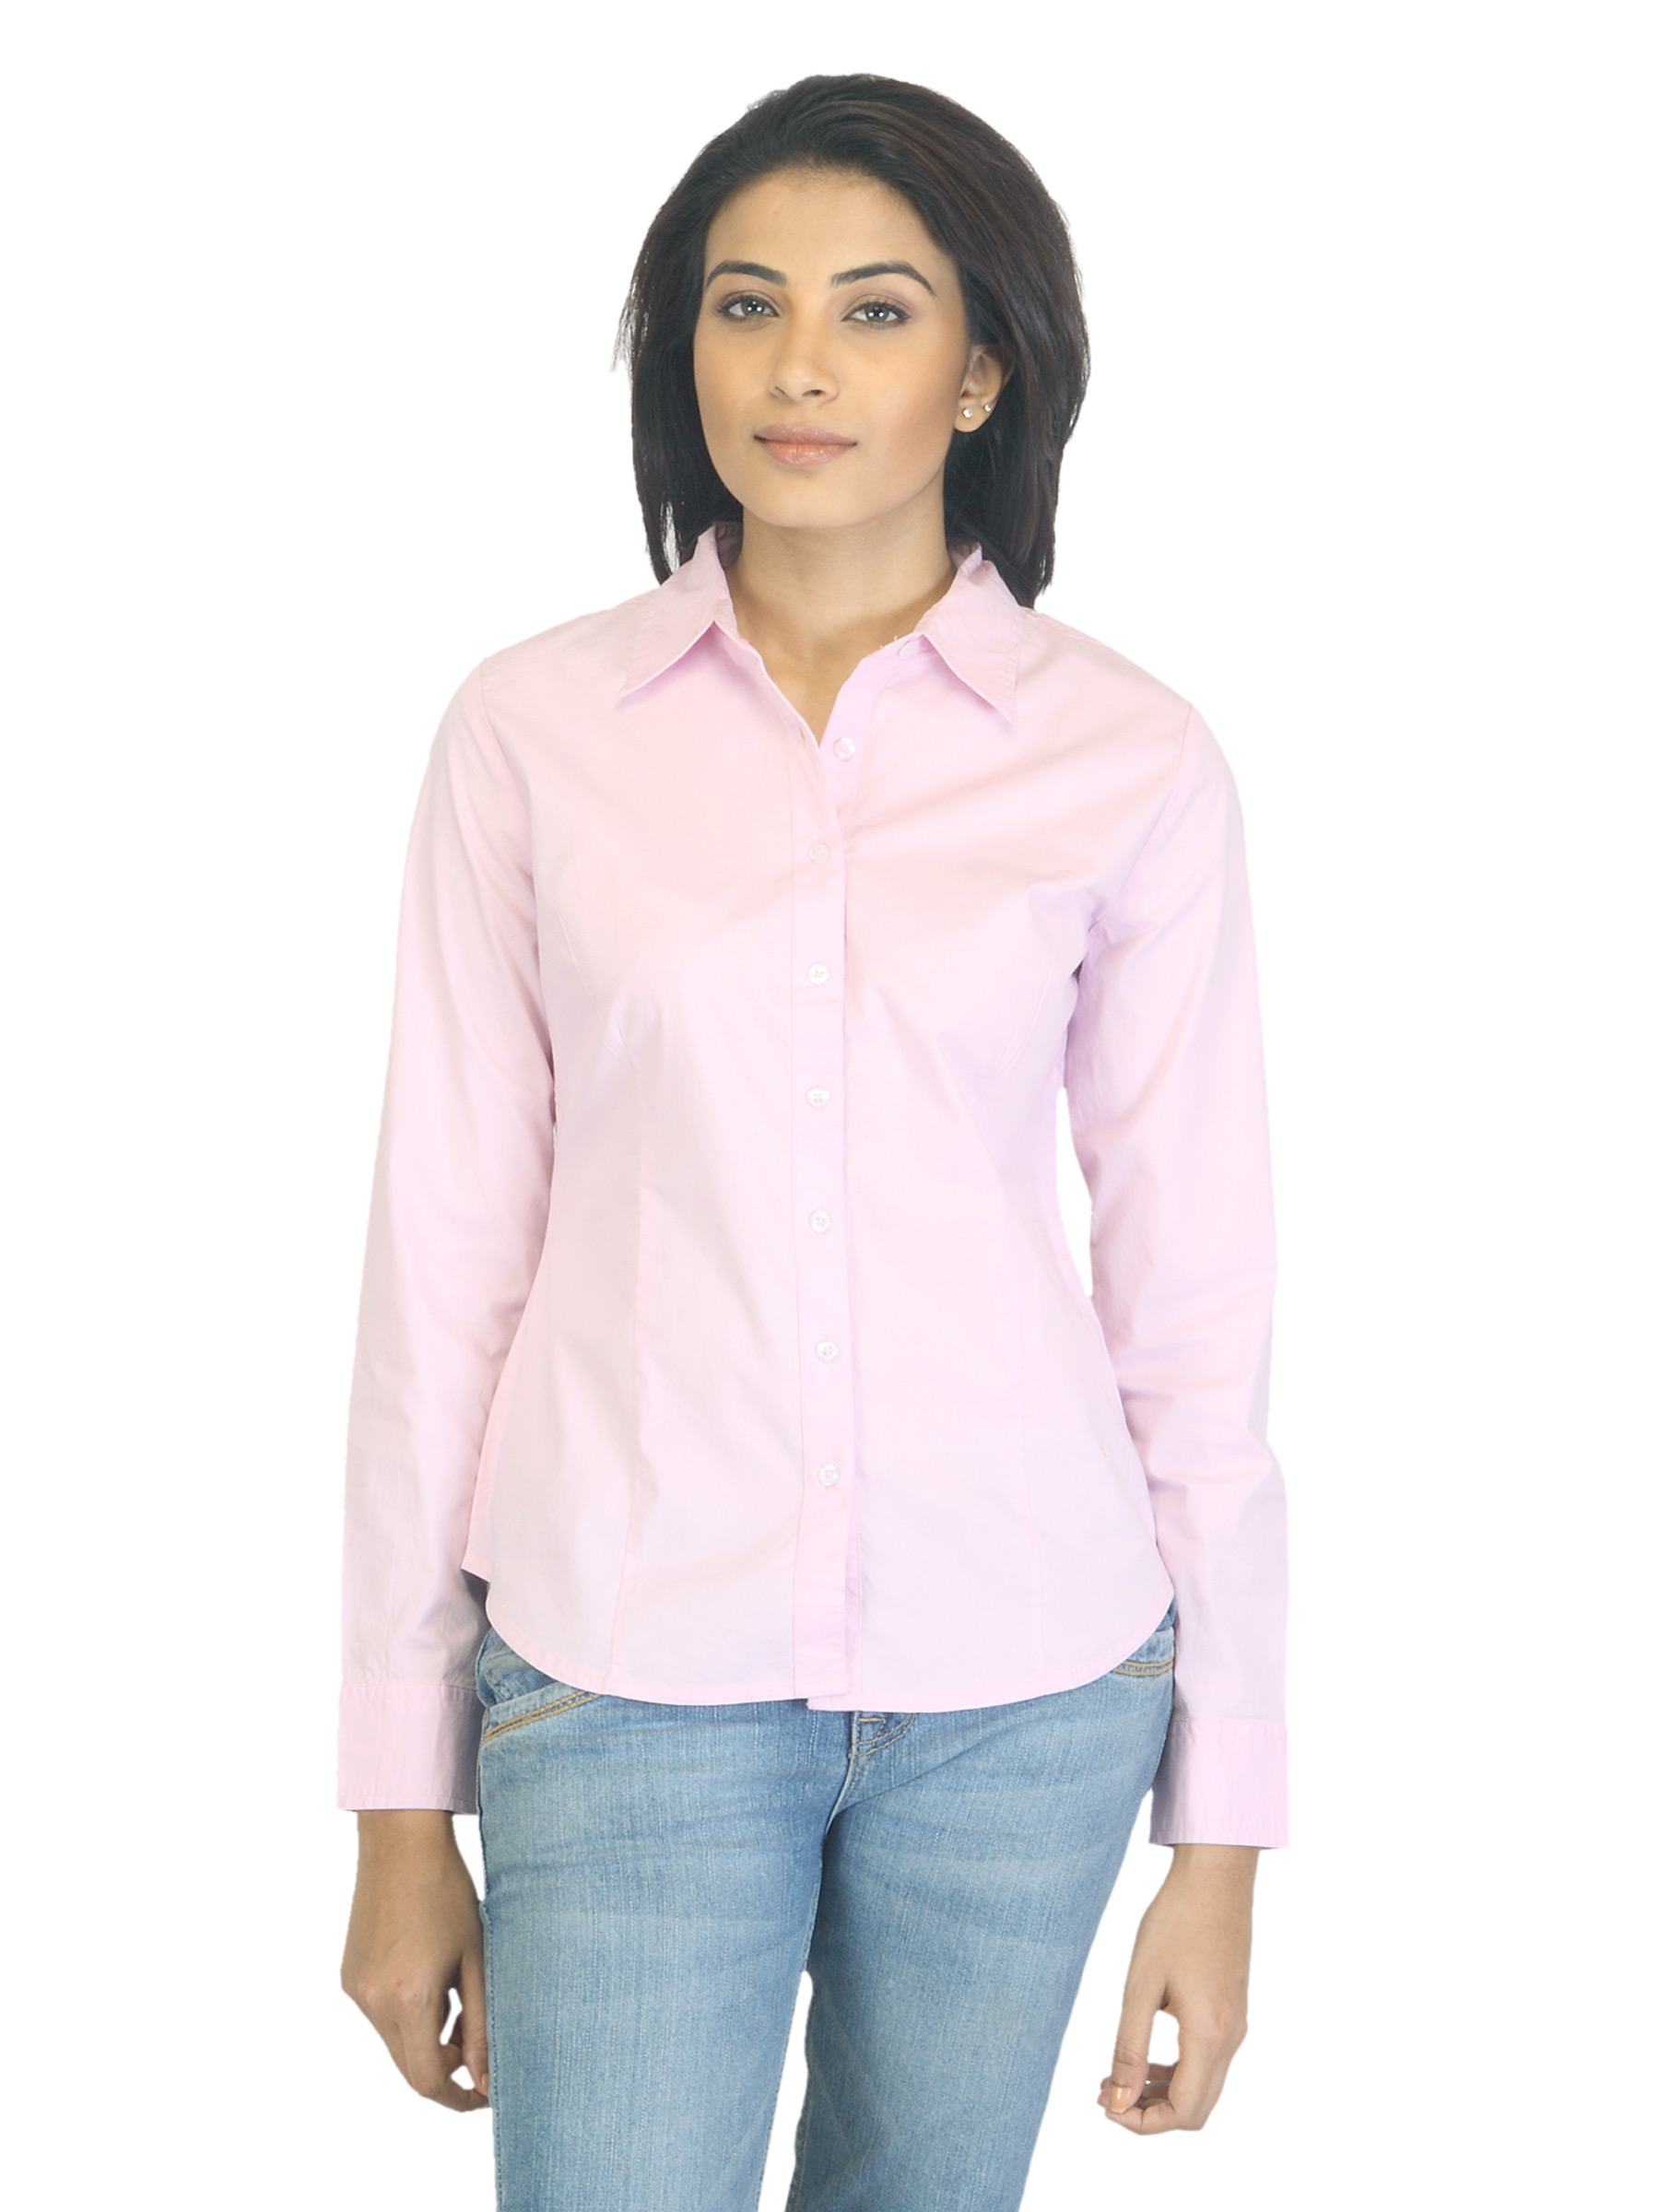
Arrow Woman Pink Shirt
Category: Apparel / Topwear / Shirts
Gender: Women
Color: Pink
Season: Summer 2012
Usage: Formal